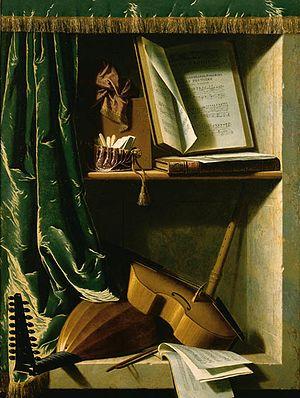
Michel Boyer est un peintre français de natures mortes.